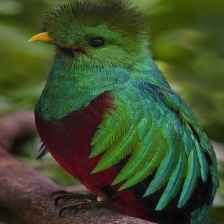
Species: QUETZAL
Scientific name: PHAROMACHRUS MOCINNO